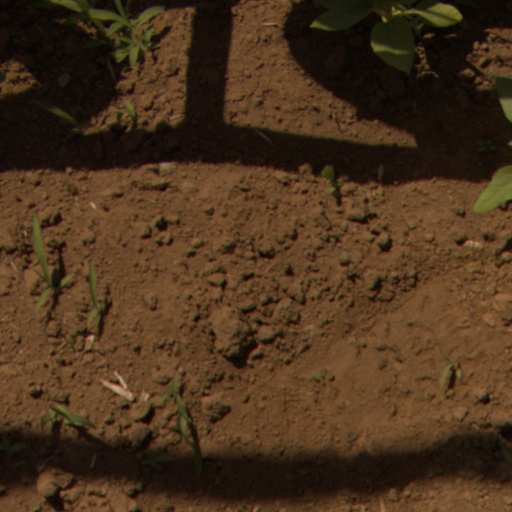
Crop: Jerusalem artichoke